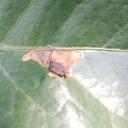
Label: Miner